KMVN

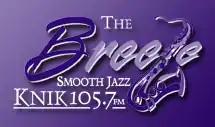
KNIK-FM logo

On August 27, 2009, the station began stunting as a prelude to a format change. It played the top 100 songs of 1970 through 1989, one year per day. On September 15, 2009, KNIK-FM started playing what it called "Light Rock and Yesterday's Best Music," an adult contemporary music format, branded as "Lite 105.7". On September 16, 2009, KNIK-FM changed its call letters to KNLT.